Pampanga Provincial Jail

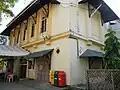
Facade of the Jail (Pampanga Provincial Capitol).

Otherwise known as the "Presidio" located behind the provincial capitol, this building was built and designed in 1907 by William Parsons. It used to house the judicial courts of the province before it became the provincial jail. The cream-colored building with brown and green accents was the typical architecture of provincial jails during the American colonial period.